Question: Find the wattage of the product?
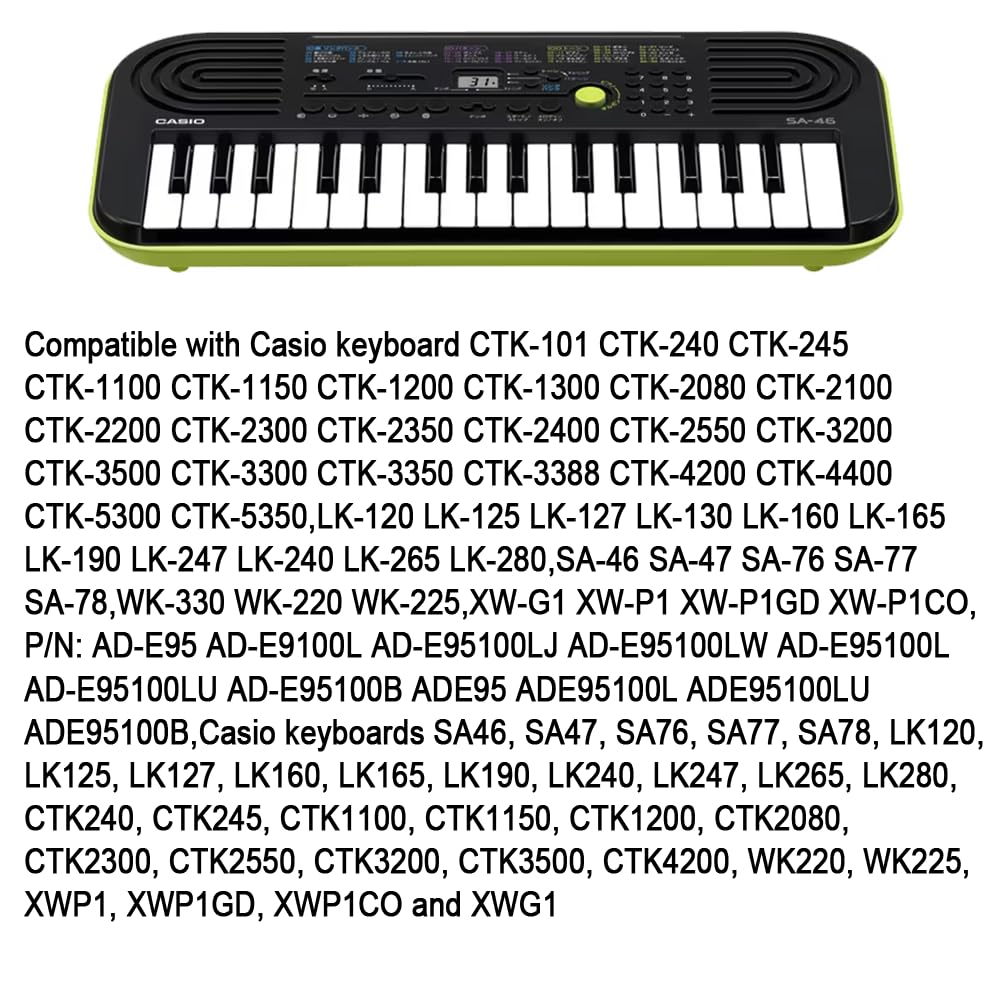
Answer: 1.0 watt